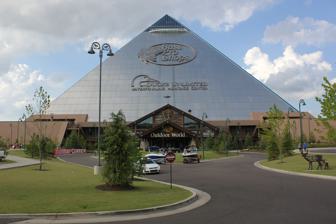
Building: Memphis Pyramid
Country: United States of America
Year built: 1991
Arena in Tennessee, United States Memphis Pyramid The Pyramid in 2016 Former names Great American Pyramid Pyramid Arena Alternative names The Pyramid Bass Pro Shops Pyramid General information Location Memphis, Tennessee Address 1 Bass Pro Drive Current tenants Bass Pro Shops Groundbreaking September 15, 1989 Opened November 9, 1991 Renovated November 2011–April 2015 Cost US$65 million ($130 million in 2023 dollars) Owner City of Memphis Height 321 feet (98 m) Design and construction Architect(s) Rosser Fabrap International O.T. Marshall Architects (Bass Pro Shops improvements) Other information Public transit access MATA Main Street Line Riverfront Loop The Memphis Pyramid , formerly known as the Great American Pyramid and the Pyramid Arena , and colloquially known as the Bass Pro Shops Pyramid , is a pyramid-shaped building located in downtown Memphis , Tennessee , United States, at the bank of the Mississippi River . Built in 1991 as a 20,142-seat arena , the facility was owned and operated jointly by the city of Memphis and Shelby County until Shelby County sold its share to Memphis in April 2009. Its structure plays on the city's namesake in Egypt , which is known for its ancient pyramids . It is 321 feet (98 m) (about 32 stories) tall and has base sides of 591 feet (180 m); it is by some measures the tenth-tallest pyramid in the world. The Memphis Pyramid has not been regularly used as a sports or entertainment venue since 2007. In 2015, the Pyramid re-opened as a Bass Pro Shops megastore, which included shopping, a hotel, restaurants, a bowling alley, and an archery range, with an outdoor observation deck adjacent to its apex. Ducks Unlimited also operates a museum on waterfowl hunting and wetlands conservation inside of the store. Construction The Great American Pyramid was first conceived around 1954 by Mark C. Hartz, a Memphis artist. The project originally included three pyramids located on the south bluffs of Memphis overlooking the Mississippi River . The largest of the three would have been scaled at two-thirds the size of the Great Pyramid of Giza near Memphis, Egypt ; the flanking structures would have been scaled at two-thirds the size of the main pyramid. The project languished for three decades until Mark's younger son, Memphian Jon Brent Hartz, resurrected the concept. Mark C. Hartz, who was well known for his architectural renderings, rendered a new bronze glass-glazed pyramid. After years of negotiations, the younger Hartz's concept was adopted by entrepreneur John Tigrett as a symbol for the city of Memphis. The groundbreaking ceremony was held on September 15, 1989, and the building was opened on November 9, 1991. The construction of the building was managed by Sidney Shlenker , part-owner of the Denver Nuggets and several entertainment companies, whom Tigrett had brought to Memphis to develop tourist attractions in the building. Originally, there were plans for a shortwave radio station broadcasting Memphis music, an observation deck with an inclinator along the side of the building, a Hard Rock Cafe , a music museum, a College Football Hall of Fame , and a theme park on Mud Island . However, the plans were scrapped because of a fallout between Tigrett and Shlenker, and the latter's financial difficulties. Various former uses and events Pyramid Arena The Pyramid The Pyramid Arena, as seen from the Auction Avenue bridge in 2002. Address 1 Auction Avenue Location Memphis, Tennessee Coordinates 35°9′20″N 90°3′7″W / 35.15556°N 90.05194°W / 35.15556; -90.05194 Owner City of Memphis Operator SMG Capacity Concerts: 21,000 Basketball: 20,142 (1991–2001) 19,405 (2001–2002) 19,351 (2002–2004) Construction Broke ground September 15, 1989 Opened November 9, 1991 Closed February 3, 2007 Construction cost US$65 million ($130 million in 2023 dollars) Architect Rosser Fabrap International Structural engineer Walter P. Moore & Associates, Inc. General contractor Huber, Hunt & Nichols Tenants Memphis Tigers ( NCAA ) (1991–2004) Memphis Pharaohs ( AFL ) (1995–1996) Memphis Grizzlies ( NBA ) (2001–2004) The Pyramid was the home court of the University of Memphis men's basketball program starting in 1991, and later for the National Basketball Association 's Memphis Grizzlies after they relocated from Vancouver in 2001. However, both teams left The Pyramid in November 2004 to move into the newly built FedExForum . It was also home of the Memphis Pharaohs of the Arena Football League for the 1995 and 1996 AFL season before they relocated to Portland in 1997. The arena hosted the 1993 Great Midwest Conference Men's and Women's basketball tournaments, the 1994 and 1997 Southeastern Conference men's basketball tournament , the 1996 and 2000 Conference USA men's basketball tournament, and the 2003 Conference USA women's basketball tournament. It also held the first and second rounds of the NCAA Tournament in 1995 , 1997 , and 2001 . The Grateful Dead played two concerts at the arena on April 1 and 2, 1995. Singer Mary J. Blige performed at the arena in September 1997 during her Share My World Tour . The Pyramid was the site in 1999 of the WWF St. Valentine's Day Massacre: In Your House pay-per-view which featured Big Show's WWE debut (under his real name Paul Wight); also in 1999 the rock bands the Rolling Stones and Phish played sold-out concerts. Phish released an audio recording of the concert, entitled "Memphis '99", as a digital download in 2022. On June 8, 2002, the Pyramid hosted Lennox Lewis vs. Mike Tyson , one of the biggest professional boxing events in history, which Lewis won by knockout in the eighth round. The following year it hosted Mike Tyson vs. Clifford Etienne , a fight that Tyson won by knockout in the first round. On August 16, 2002, the arena hosted a concert that commemorated the 25th anniversary of Elvis Presley 's death. From 2002 to 2006, the annual Church of God in Christ international holy convocations were held here. Bob Seger & The Silver Bullet Band performed what is reputed to be the last concert ever in the Pyramid, in February 2007. Filmmaker Craig Brewer used the building as a sound stage for his film Black Snake Moan in late 2005. Troubles and closure In 2001, the city of Memphis attempted to relocate the Vancouver Grizzlies or the Charlotte Hornets to Memphis. While the Pyramid was functional and profitable, it would have required retrofitting in order to be a viable long-term venue for an NBA franchise. A retrofit would also have required taking the arena offline for a year. As a result, the $250 million FedExForum was built as a condition of the Grizzlies' move from Vancouver and opened in 2004. The city of Memphis did spend $7 million on renovations such as improved dressing rooms and new television camera platforms for the Grizzlies' three-year stay in the arena. While hosting the Grizzlies, the arena lost $200,000 in 2002. The City of Memphis's contract with the Grizzlies forbade the use of The Pyramid without the team's approval, and, as a result, it went dark. The Memphis city council voted to keep the arena open in 2004. A committee headed by Memphis businessman Scott Ledbetter studied possible uses of the arena in 2005 and considered such uses as converting the arena into a casino , an aquarium , a shopping mall , or an indoor theme park . In November 2006, Congressman-Elect Steve Cohen (D-Tennessee) suggested that he would attempt to open a Mid-American branch of the Smithsonian Institution in the building. However, these plans were never realized. In the end, the Ledbetter committee on the building's future recommended that it be used for destination retail, which would create more jobs and new tax revenues. Bass Pro Shops and redevelopment Interior of the Pyramid on Bass Pro Shops' opening day Vicinity of the pyramid, with the edge of the Hernando de Soto Bridge at far left In October 2005, media speculation began to focus on an aquarium or a Bass Pro Shops superstore as the most likely long-term tenants of the arena. In 2008, the city and Bass Pro Shops reached a tentative agreement, short on details, but based on an intent to develop the then-abandoned structure. On June 30, 2010, after 5 years of negotiating, Bass Pro Shops and the City of Memphis signed an agreement for a 55-year lease for a Bass Pro Shops megastore. In addition, the redevelopment plans included revitalizing the Pinch District , which is the neighborhood east of the Pyramid. The city invested $30 million and hired O.T. Marshall Architects to help with the seismic retrofitting of the structure, which was funded by sales tax revenue in the surrounding area. O.T. Marshall and Insight Design Architects was later hired by Bass Pro Shops for its renovations and construction, which led to its opening April 29, 2015. Construction was completed by W.G. Yates & Sons Construction Company. In addition to the retail store itself, Bass Pro Shops at the Pyramid is home to an archery range , a shooting range , and a laser arcade . The building also includes a Wahlburghers Wild and an Uncle Buck's Fishbowl and Grill with a bowling alley and a saltwater aquarium. The tallest freestanding elevator in America takes visitors to the Lookout at the Pyramid at the apex of the building, where people can take in the view on an indoor and outdoor observation deck or dine and drink at the Lookout, which is a restaurant, bar, and aquarium at the top of the building. At the base of the Pyramid is a 100-room hotel, the Big Cypress Lodge. Bass Pro Shops at the Pyramid contains 600,000 gallons of water features and the largest collection of waterfowl and hunting-related equipment in the world. Over 3 million people visited Bass Pro Shops at the Pyramid in 2015. In 2015, Bass Pro Shops considered adding a zip-line and a second hotel to the Pyramid. In 2011, a drawing of the pyramid was incorporated into the standard design of Tennessee's state-issued driver's licenses alongside Nashville 's AT&T Building , Knoxville 's Sunsphere , and Chattanooga 's Tennessee Aquarium . See also List of tallest buildings in Memphis References